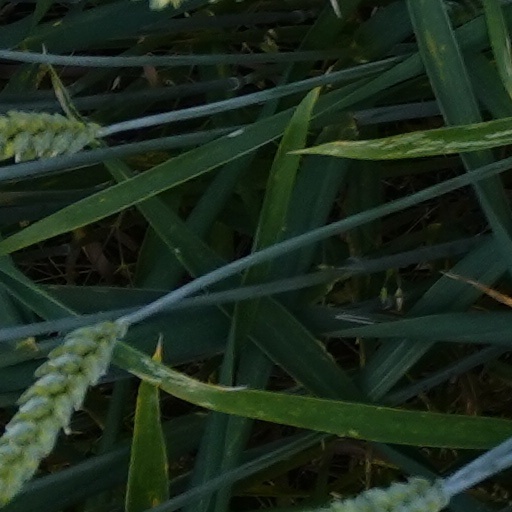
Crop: wheat